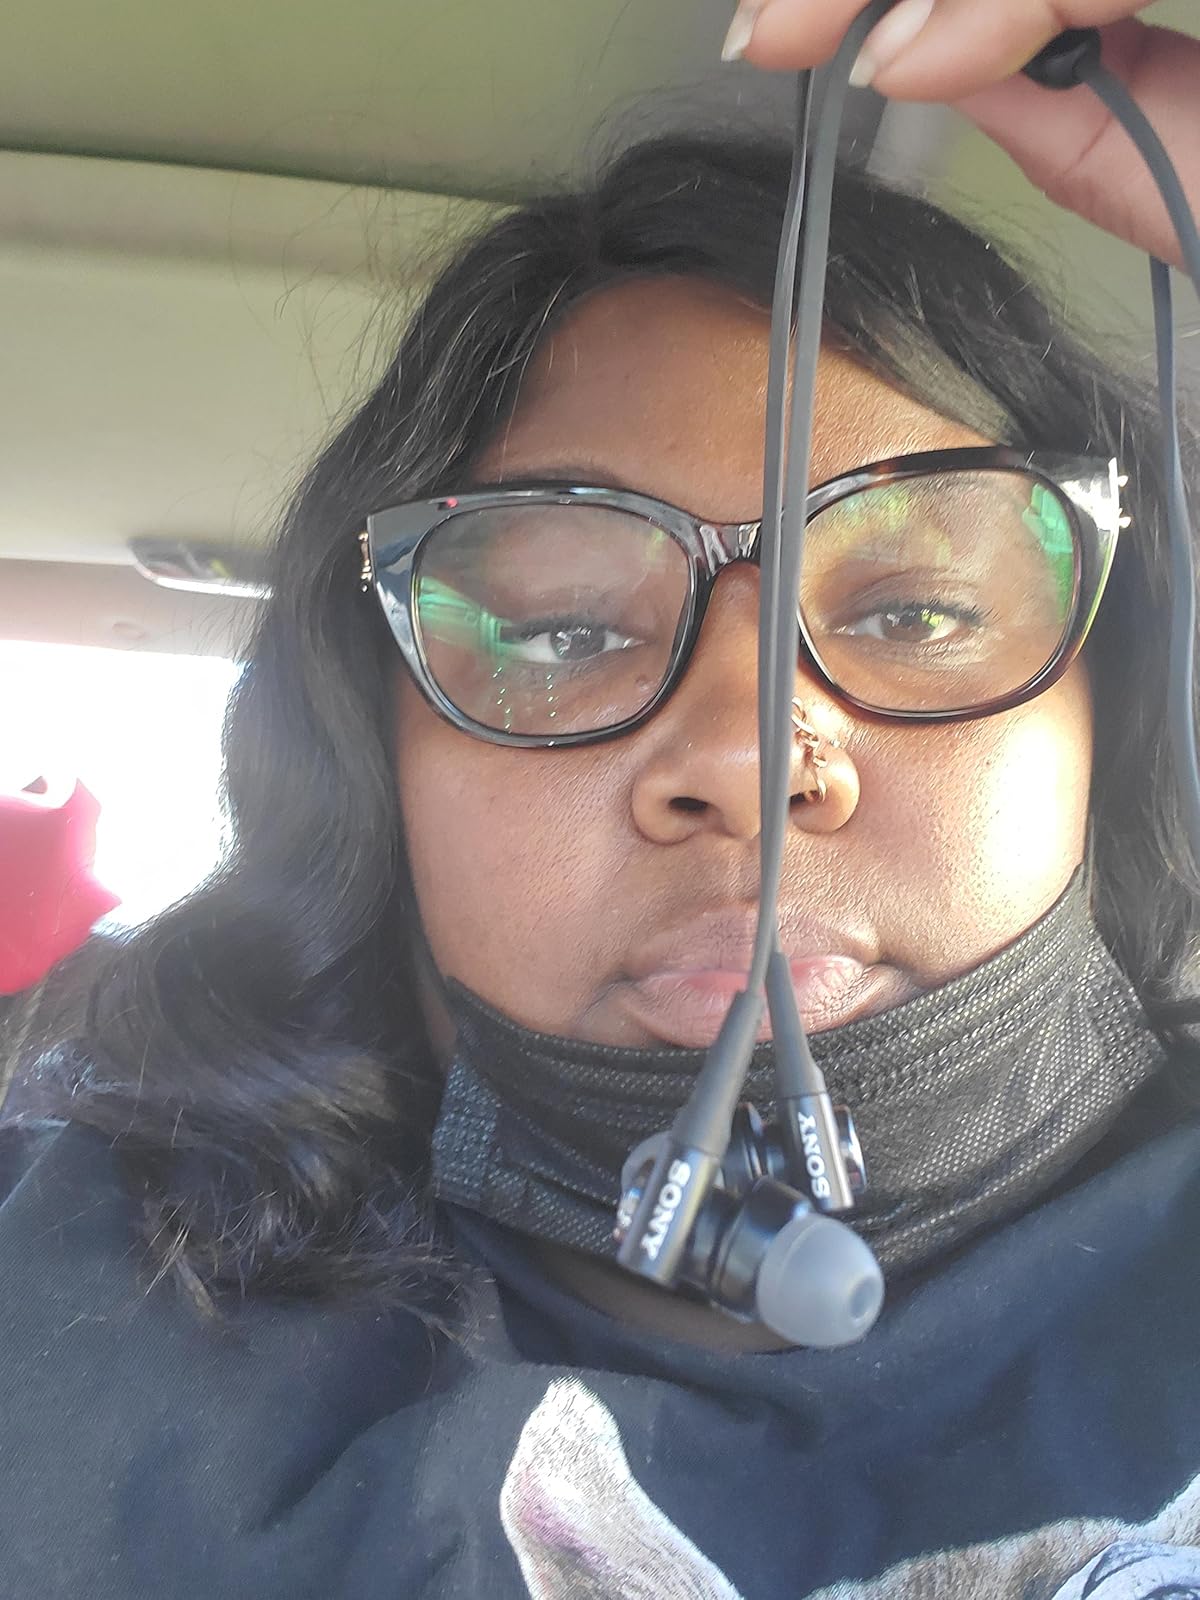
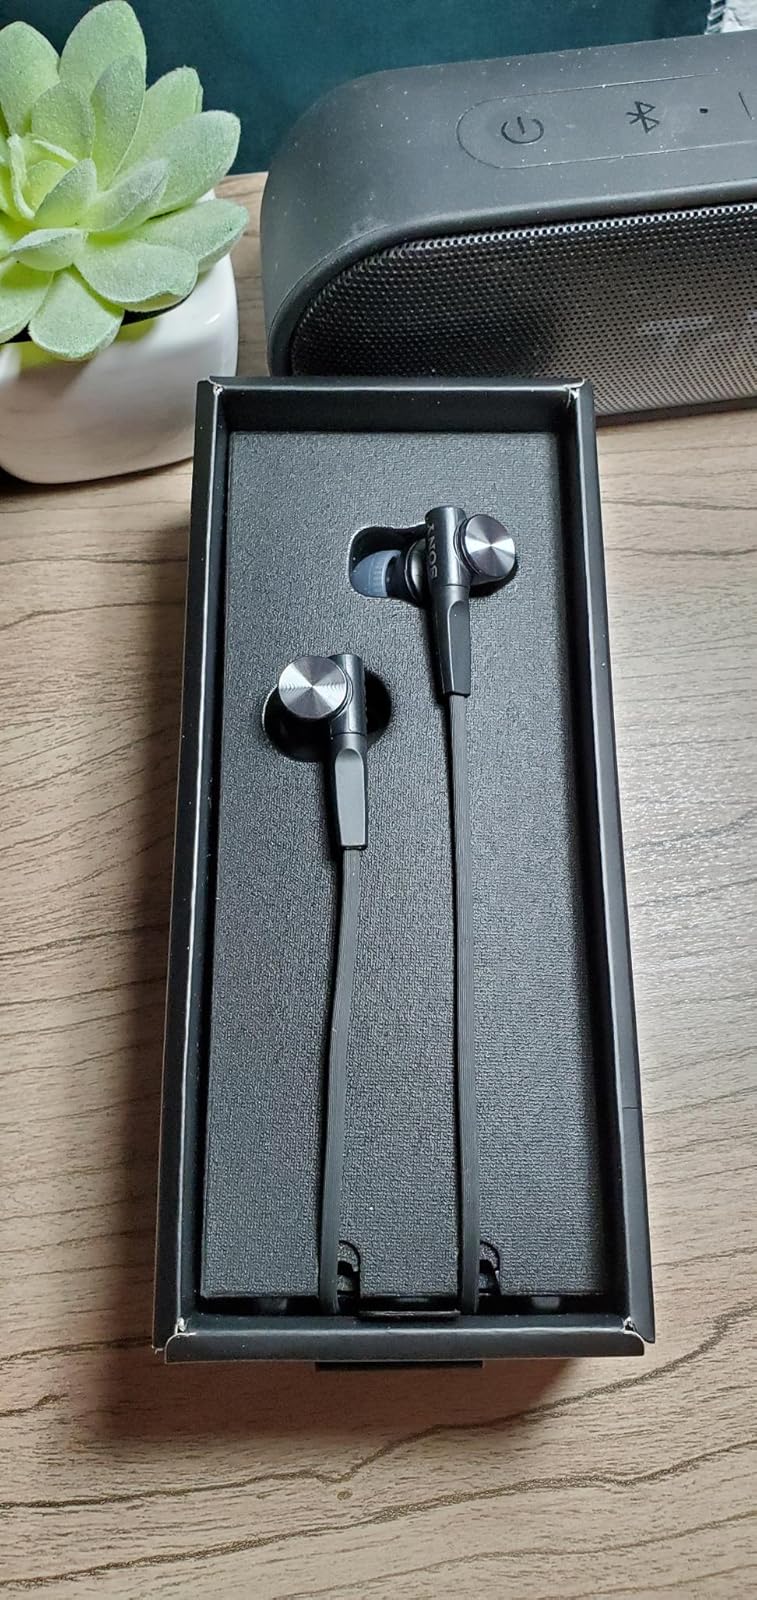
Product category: headphones
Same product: yes